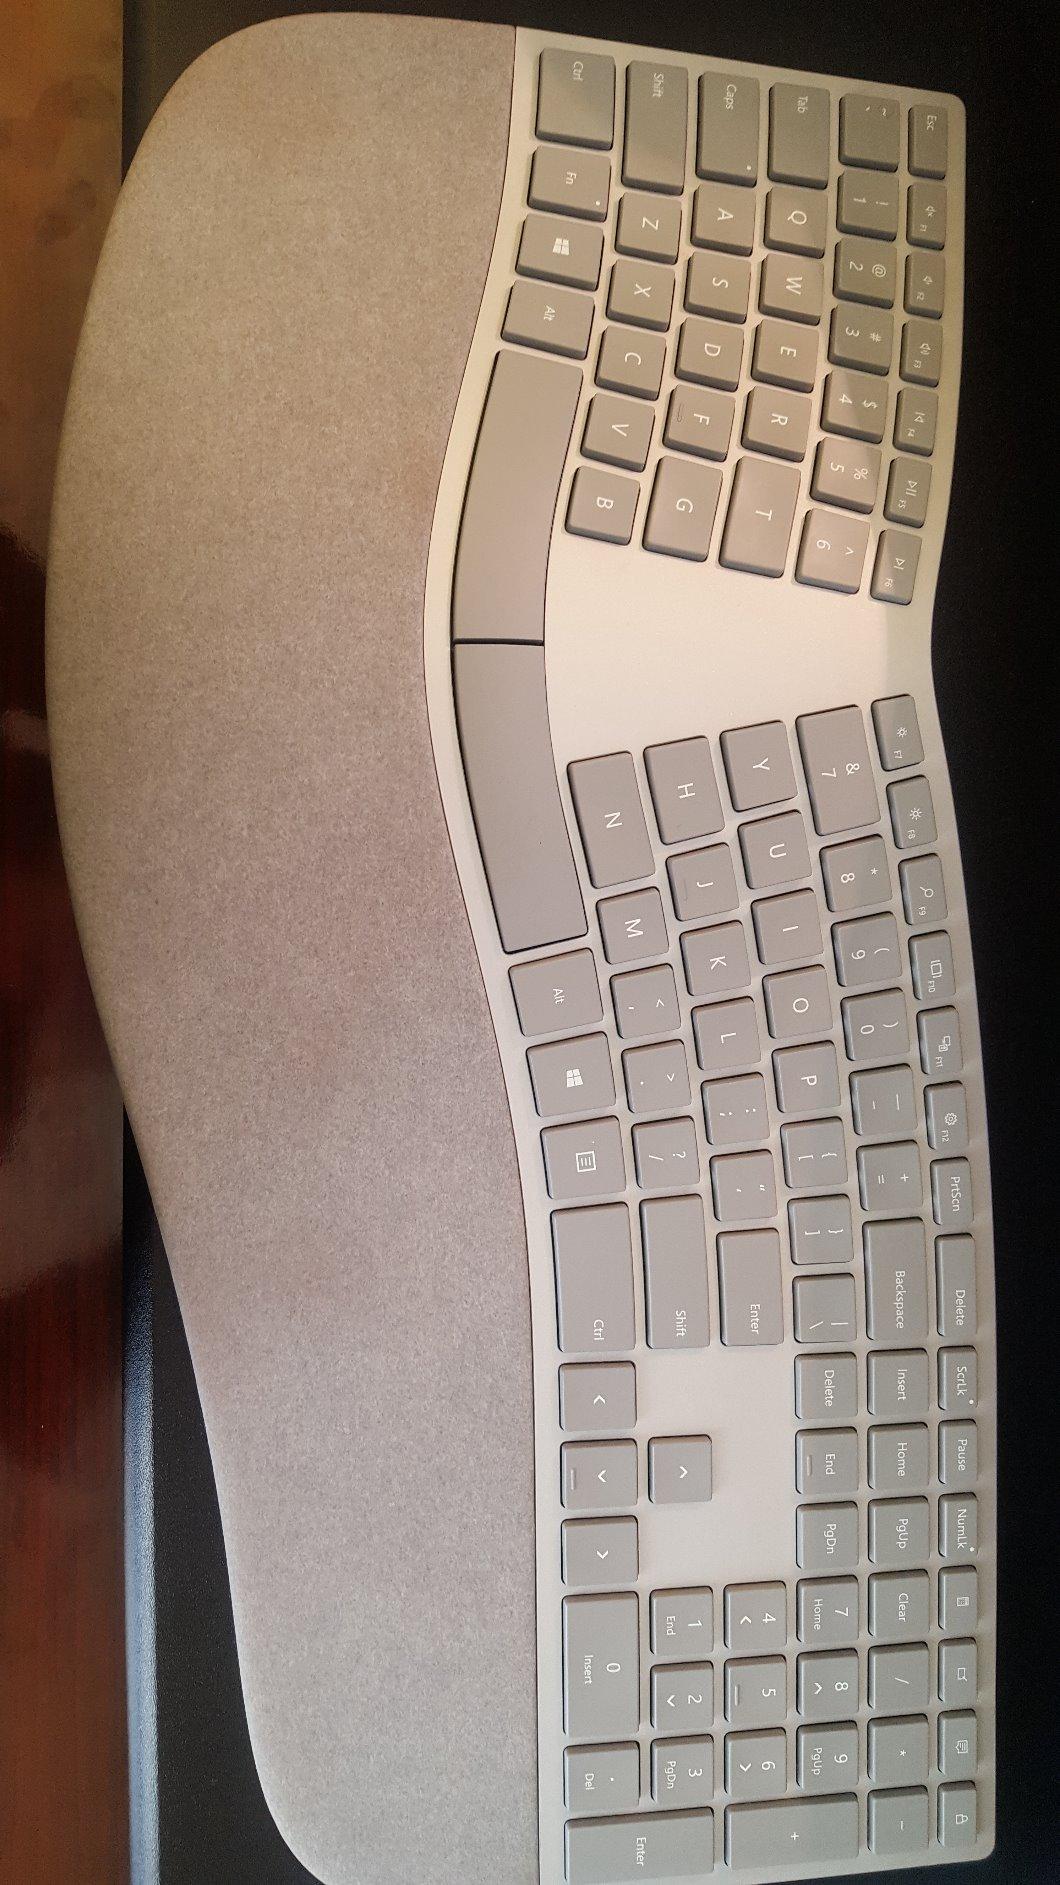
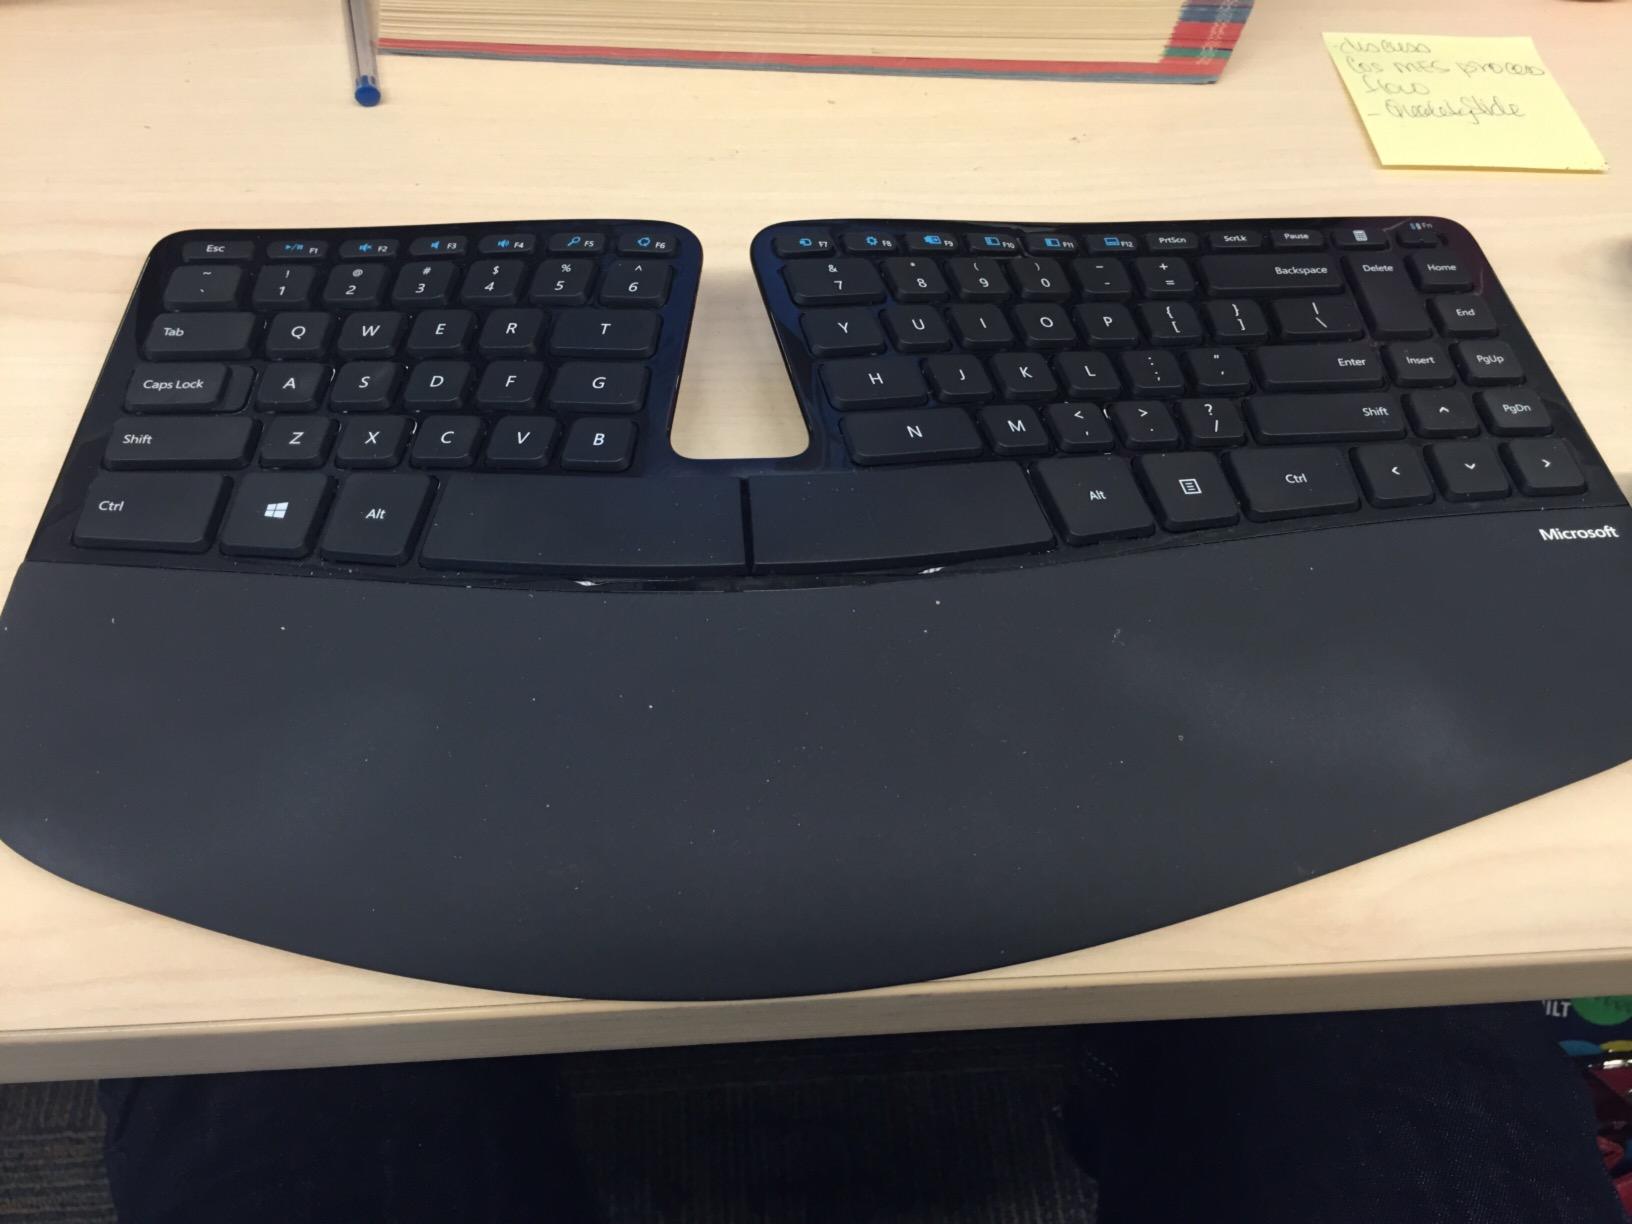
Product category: keyboard
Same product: no